Daishaka Station

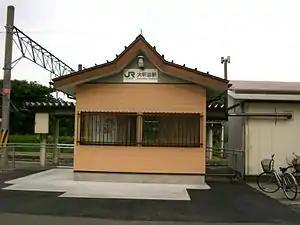
Daishiki Station in August 2007

is a railway station located in the city of Aomori, Aomori Prefecture, Japan, operated by the East Japan Railway Company (JR East)